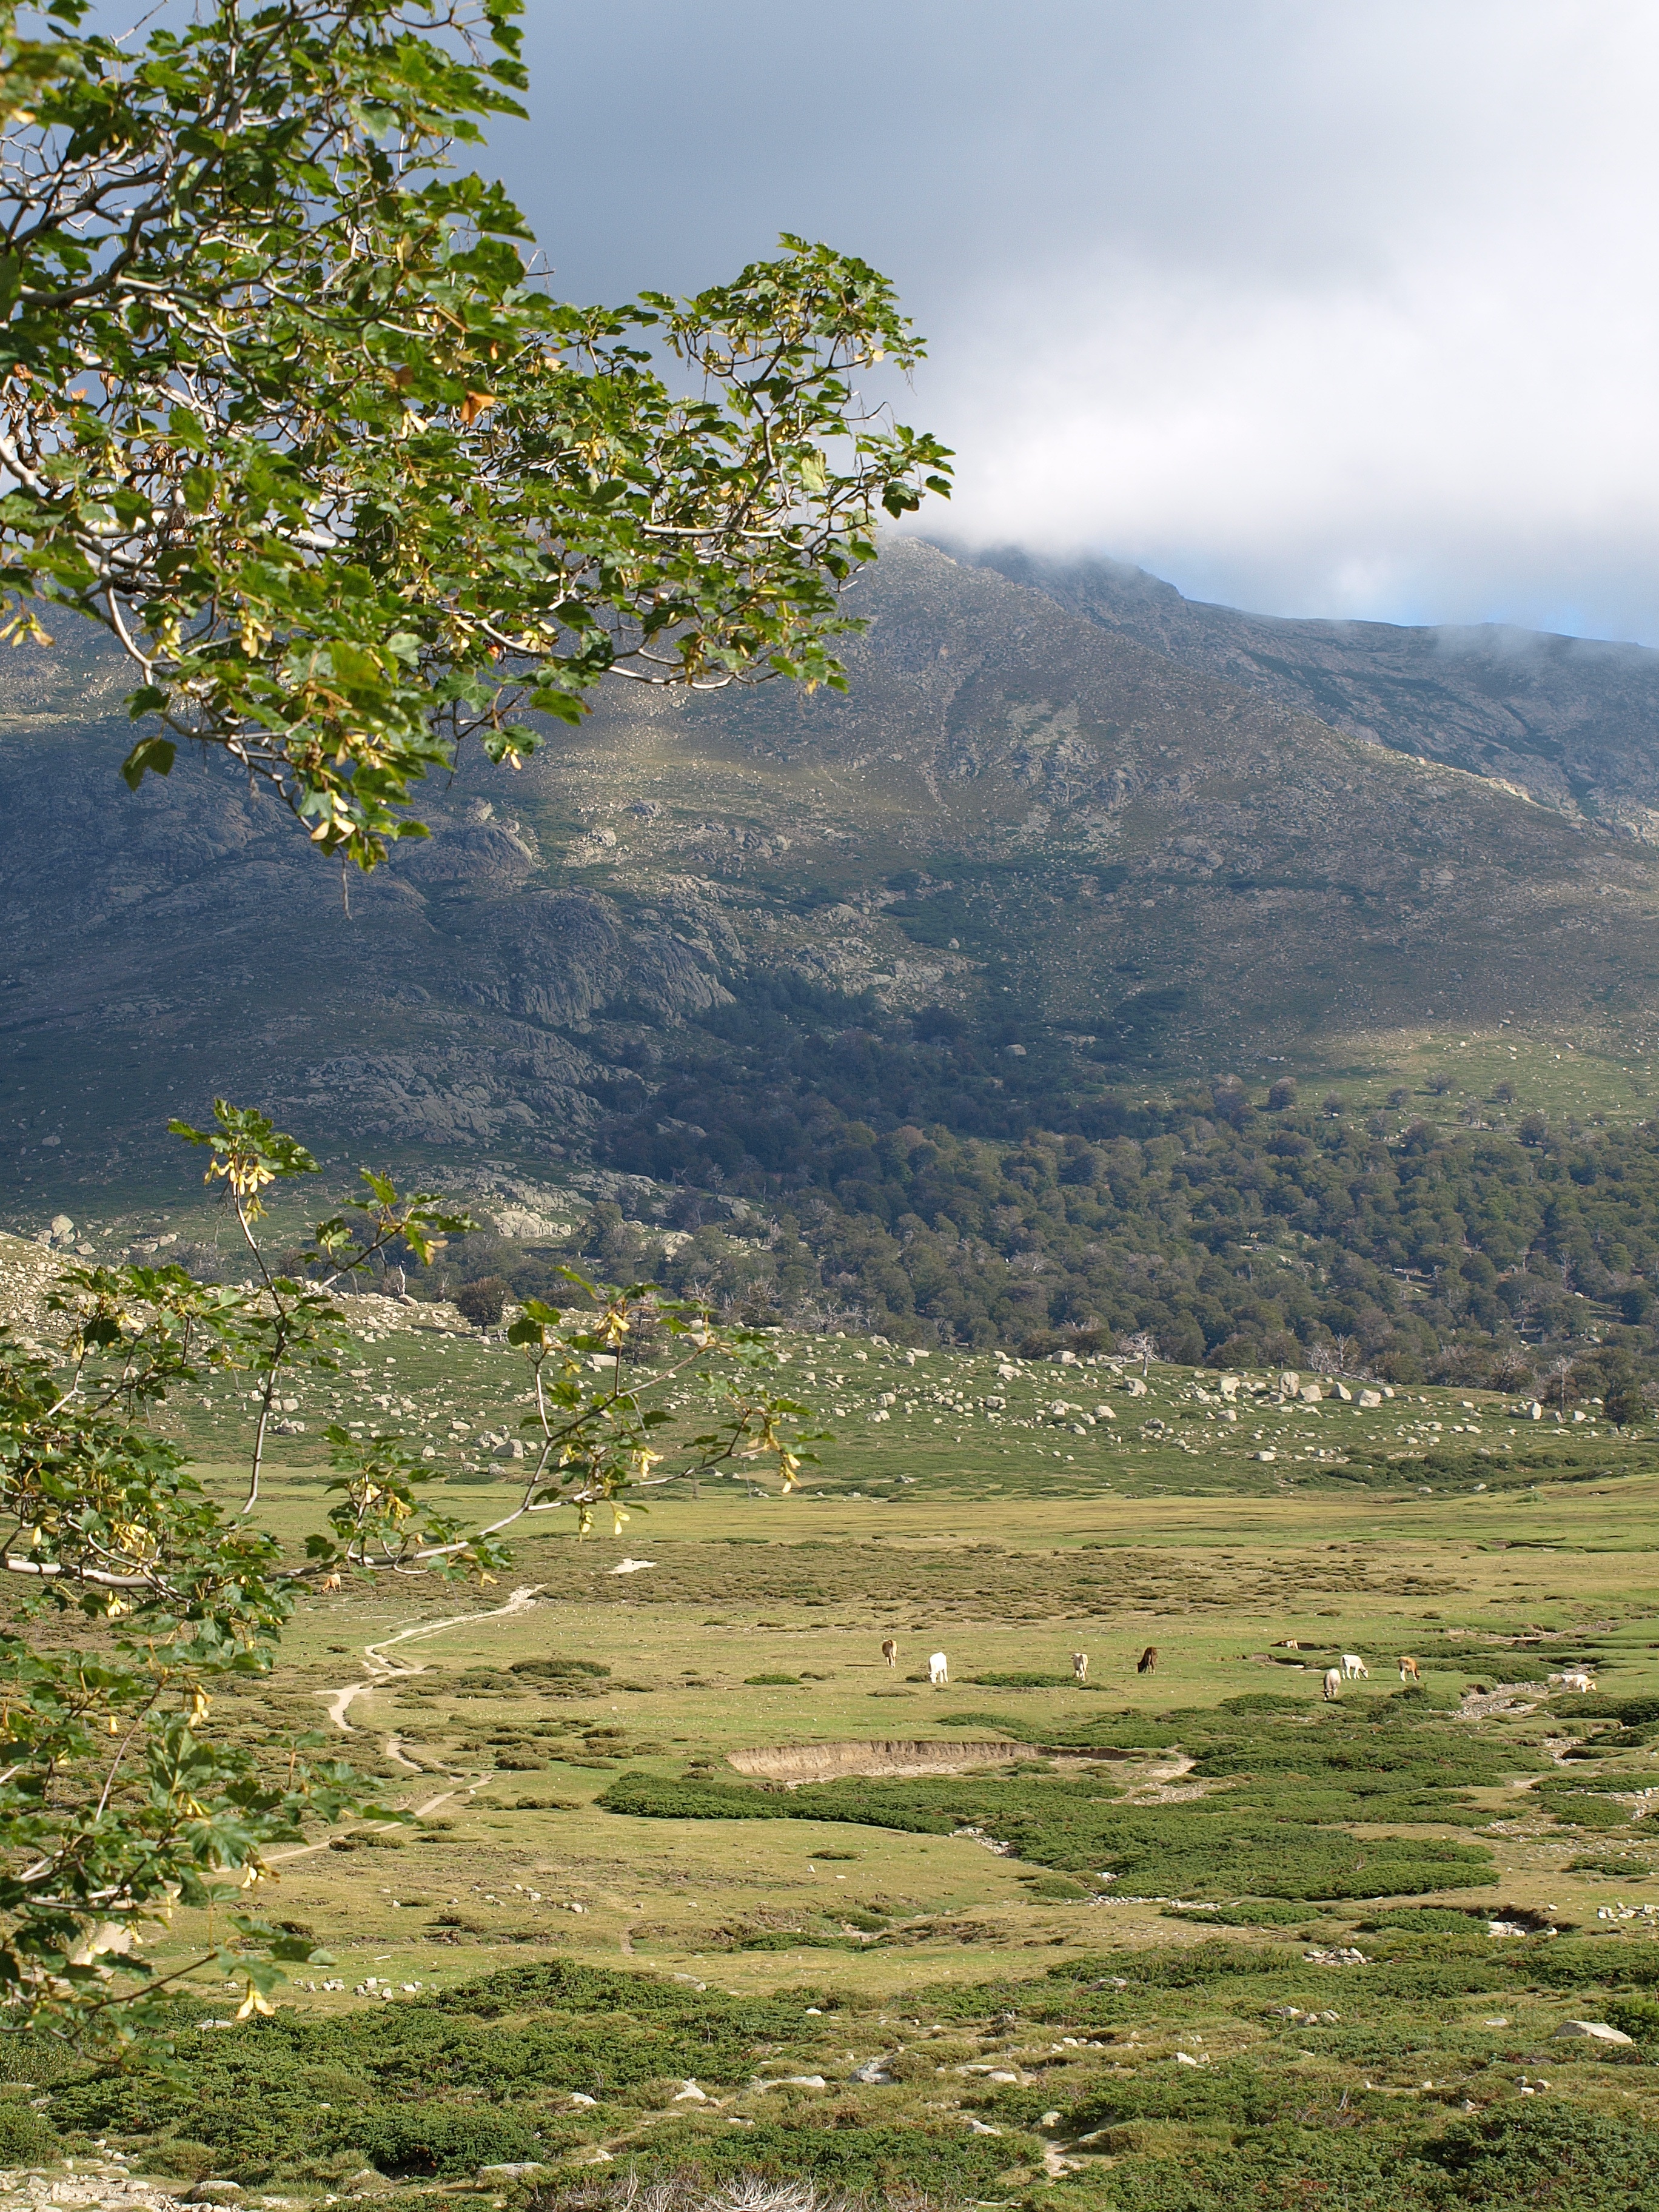
landscape, tree, nature, rock, wilderness, mountain, plant, leaf, hill, flower, valley, mountain range, pasture, ridge, plateau, corsica, habitat, ecosystem, rural area, landform, natural environment, geographical feature, woody plant, mountainous landforms